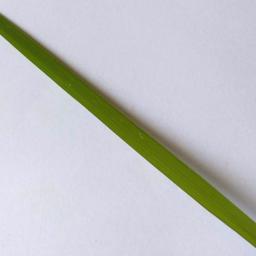
Label: Rice___Healthy